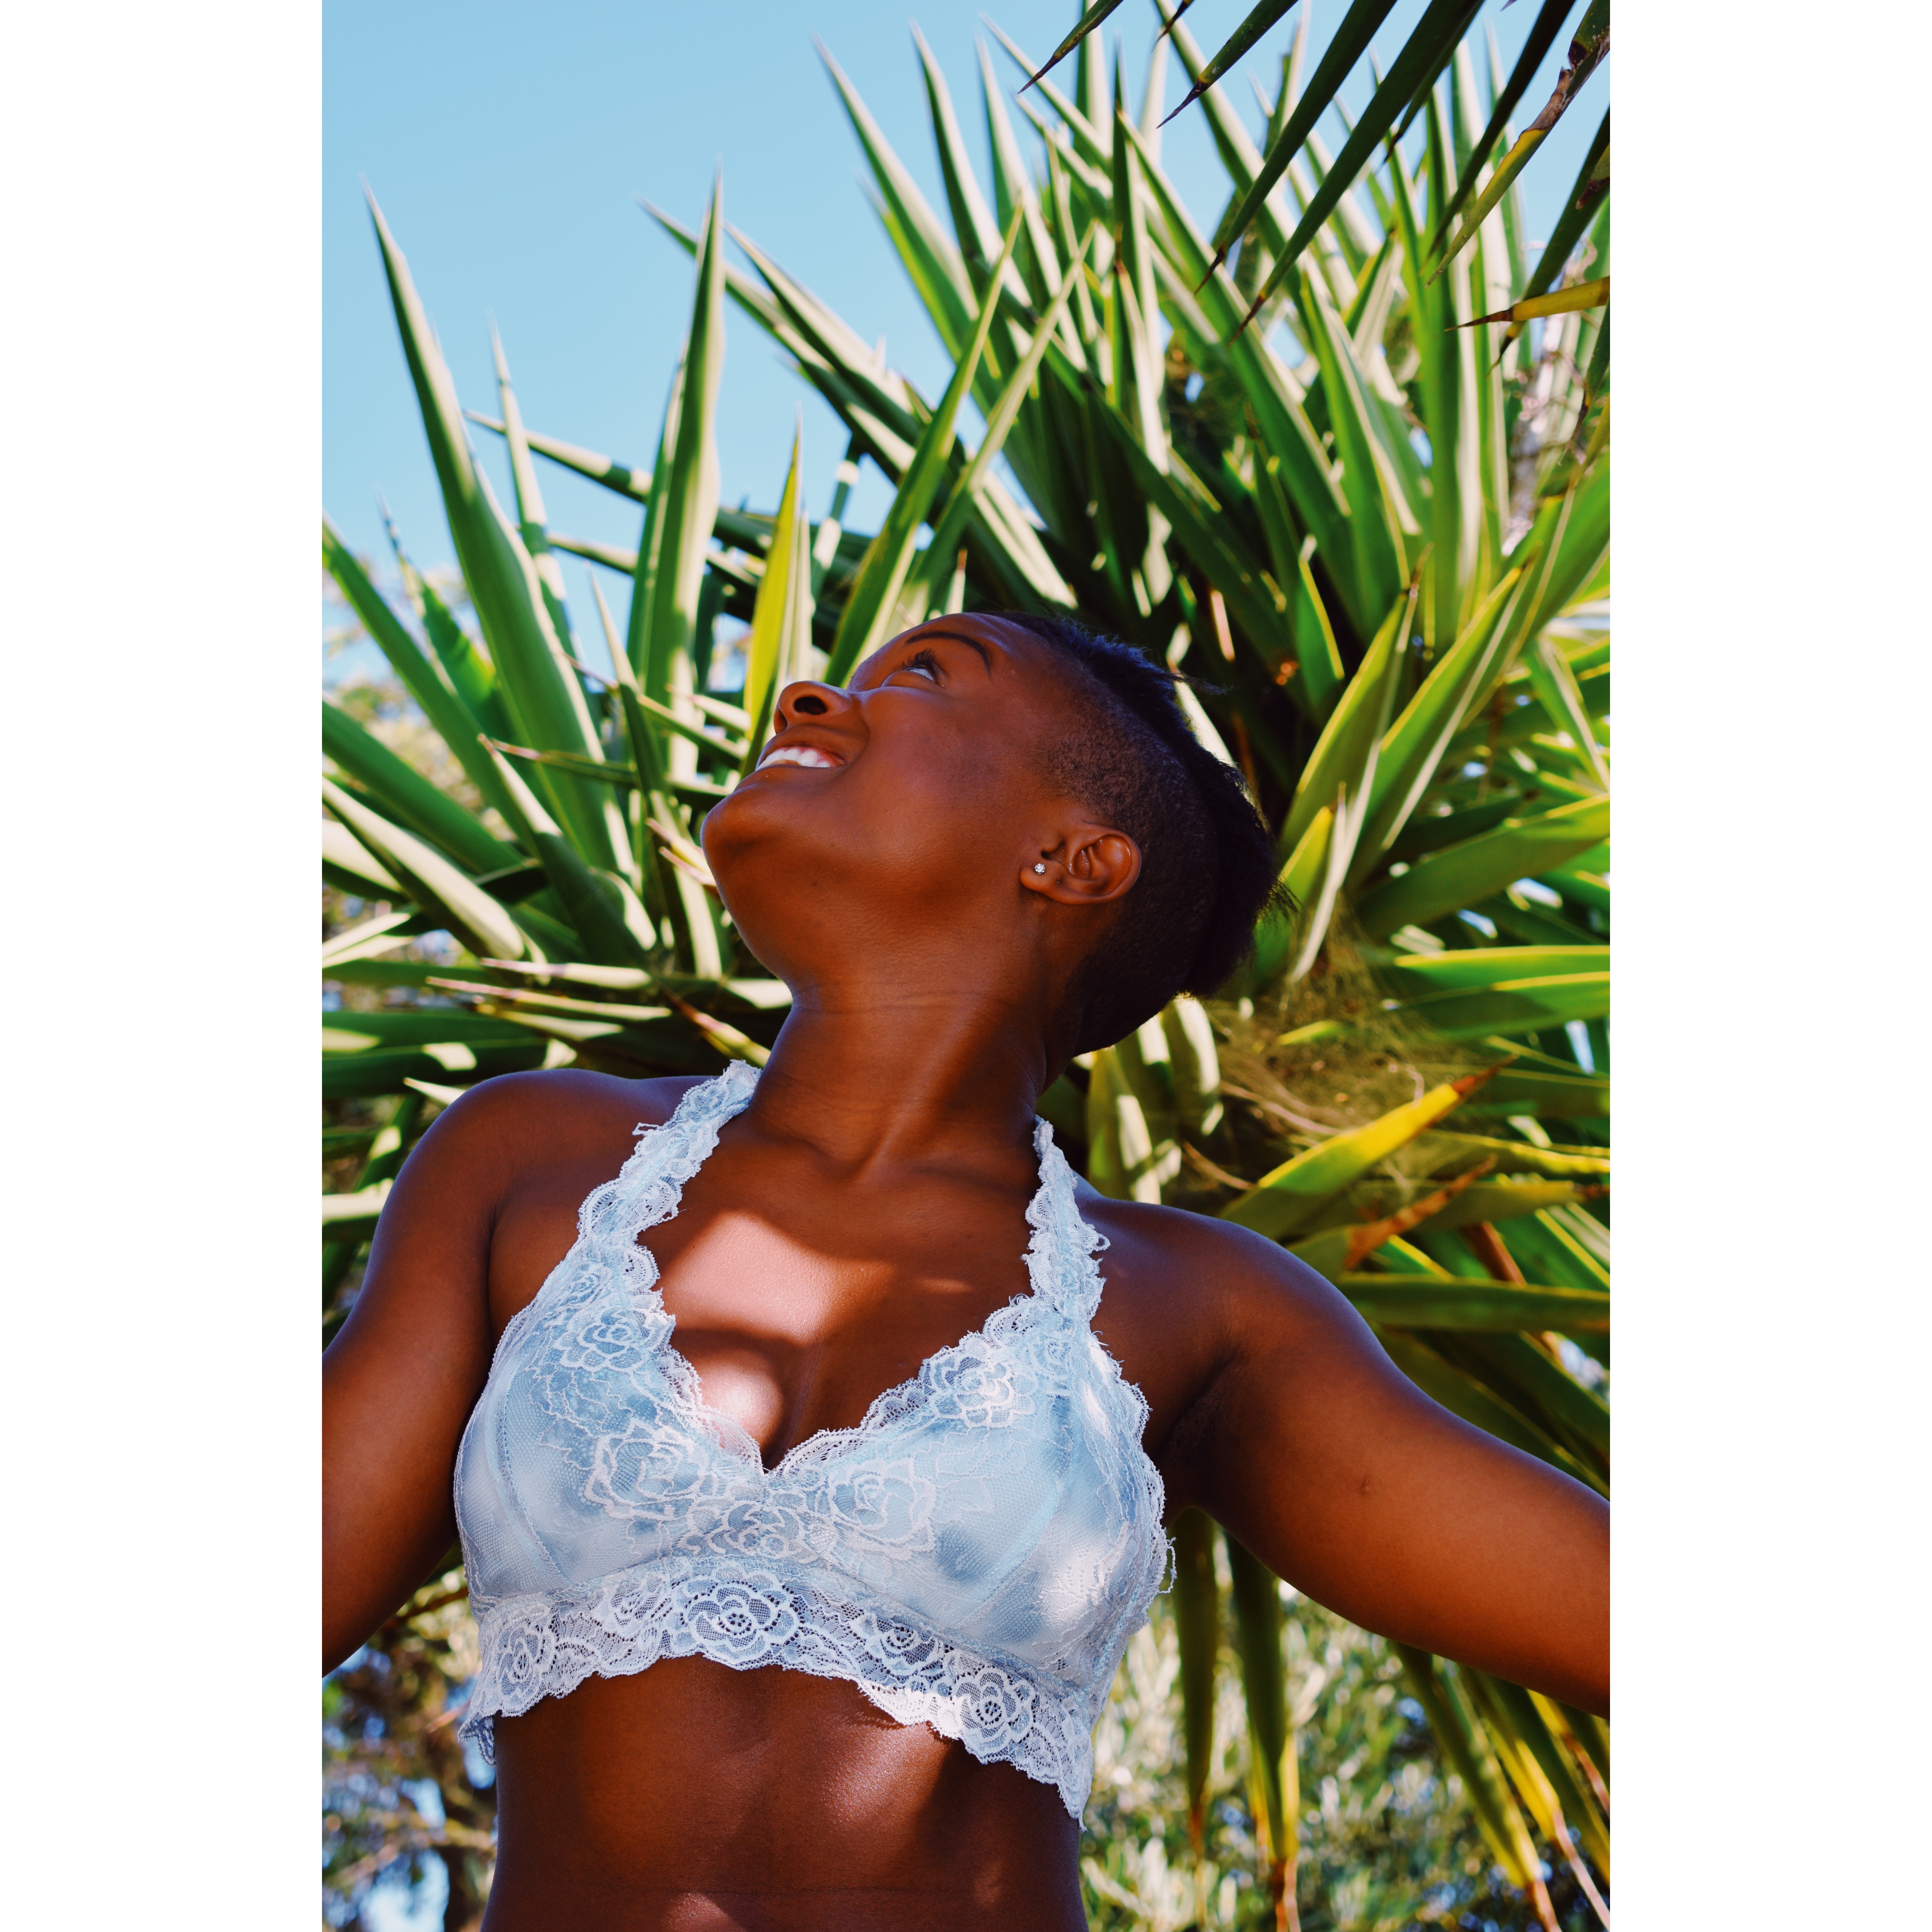
grass, plant, grass family